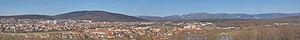
Belfort est une commune française située dans le nord-est de la région Bourgogne-Franche-Comté. Chef-lieu du Territoire de Belfort, la commune comptait 49 519 habitants en 2015. Elle est la principale commune et le cœur urbain d'une agglomération de 105 390 habitants.